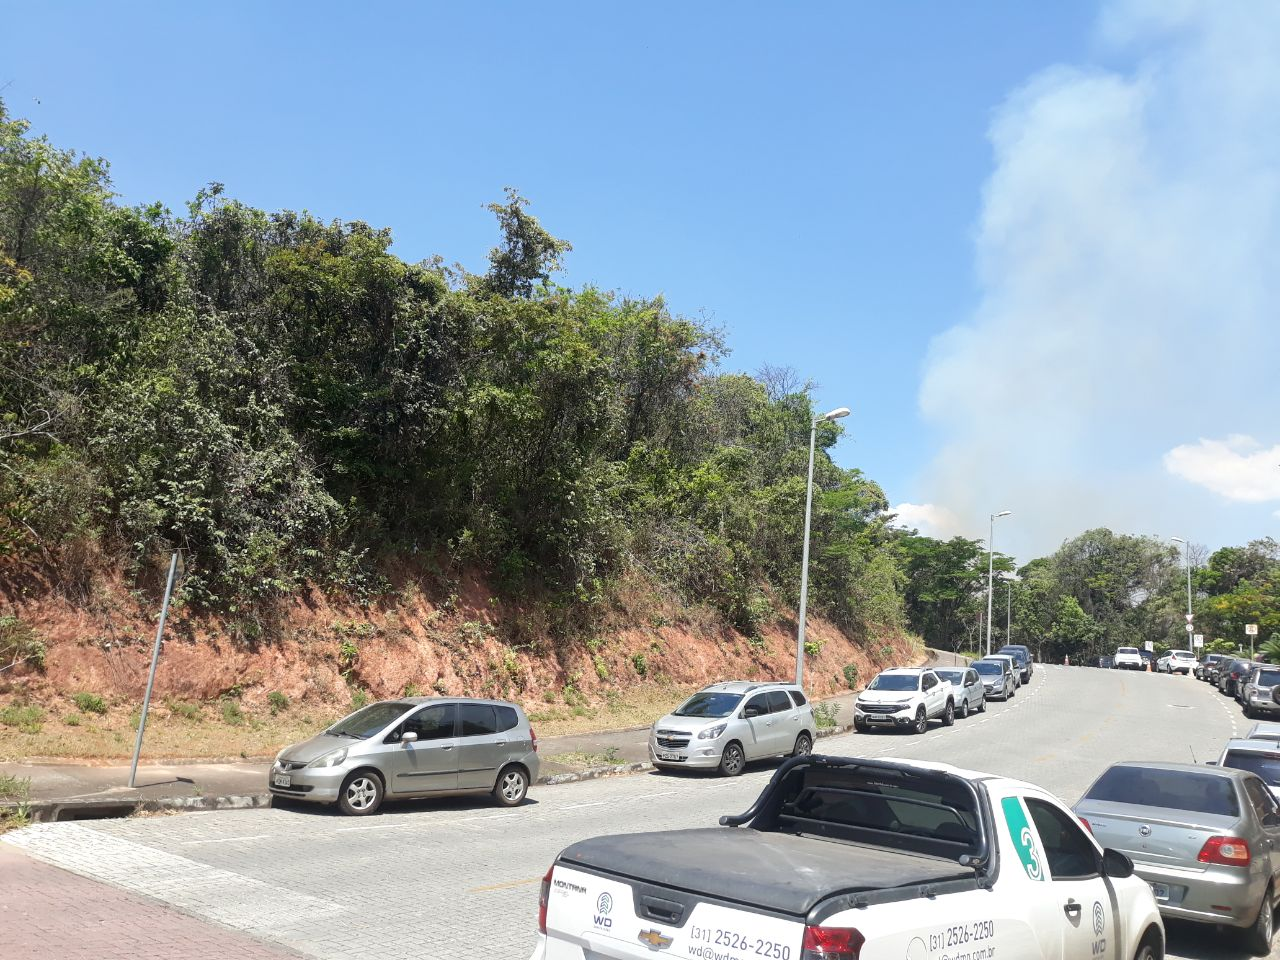
Fire: no
Smoke: yes